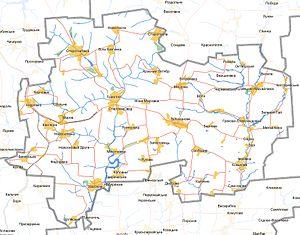
Boikivske est une commune urbaine de l'oblast de Donetsk, en Ukraine, et le centre administratif du raïon éponyme. Sa population, majoritairement russophone, comptait 4 577 habitants en 2011 et 4 800 habitants en 2013. Le village de Zernovoïe lui est adjoint.